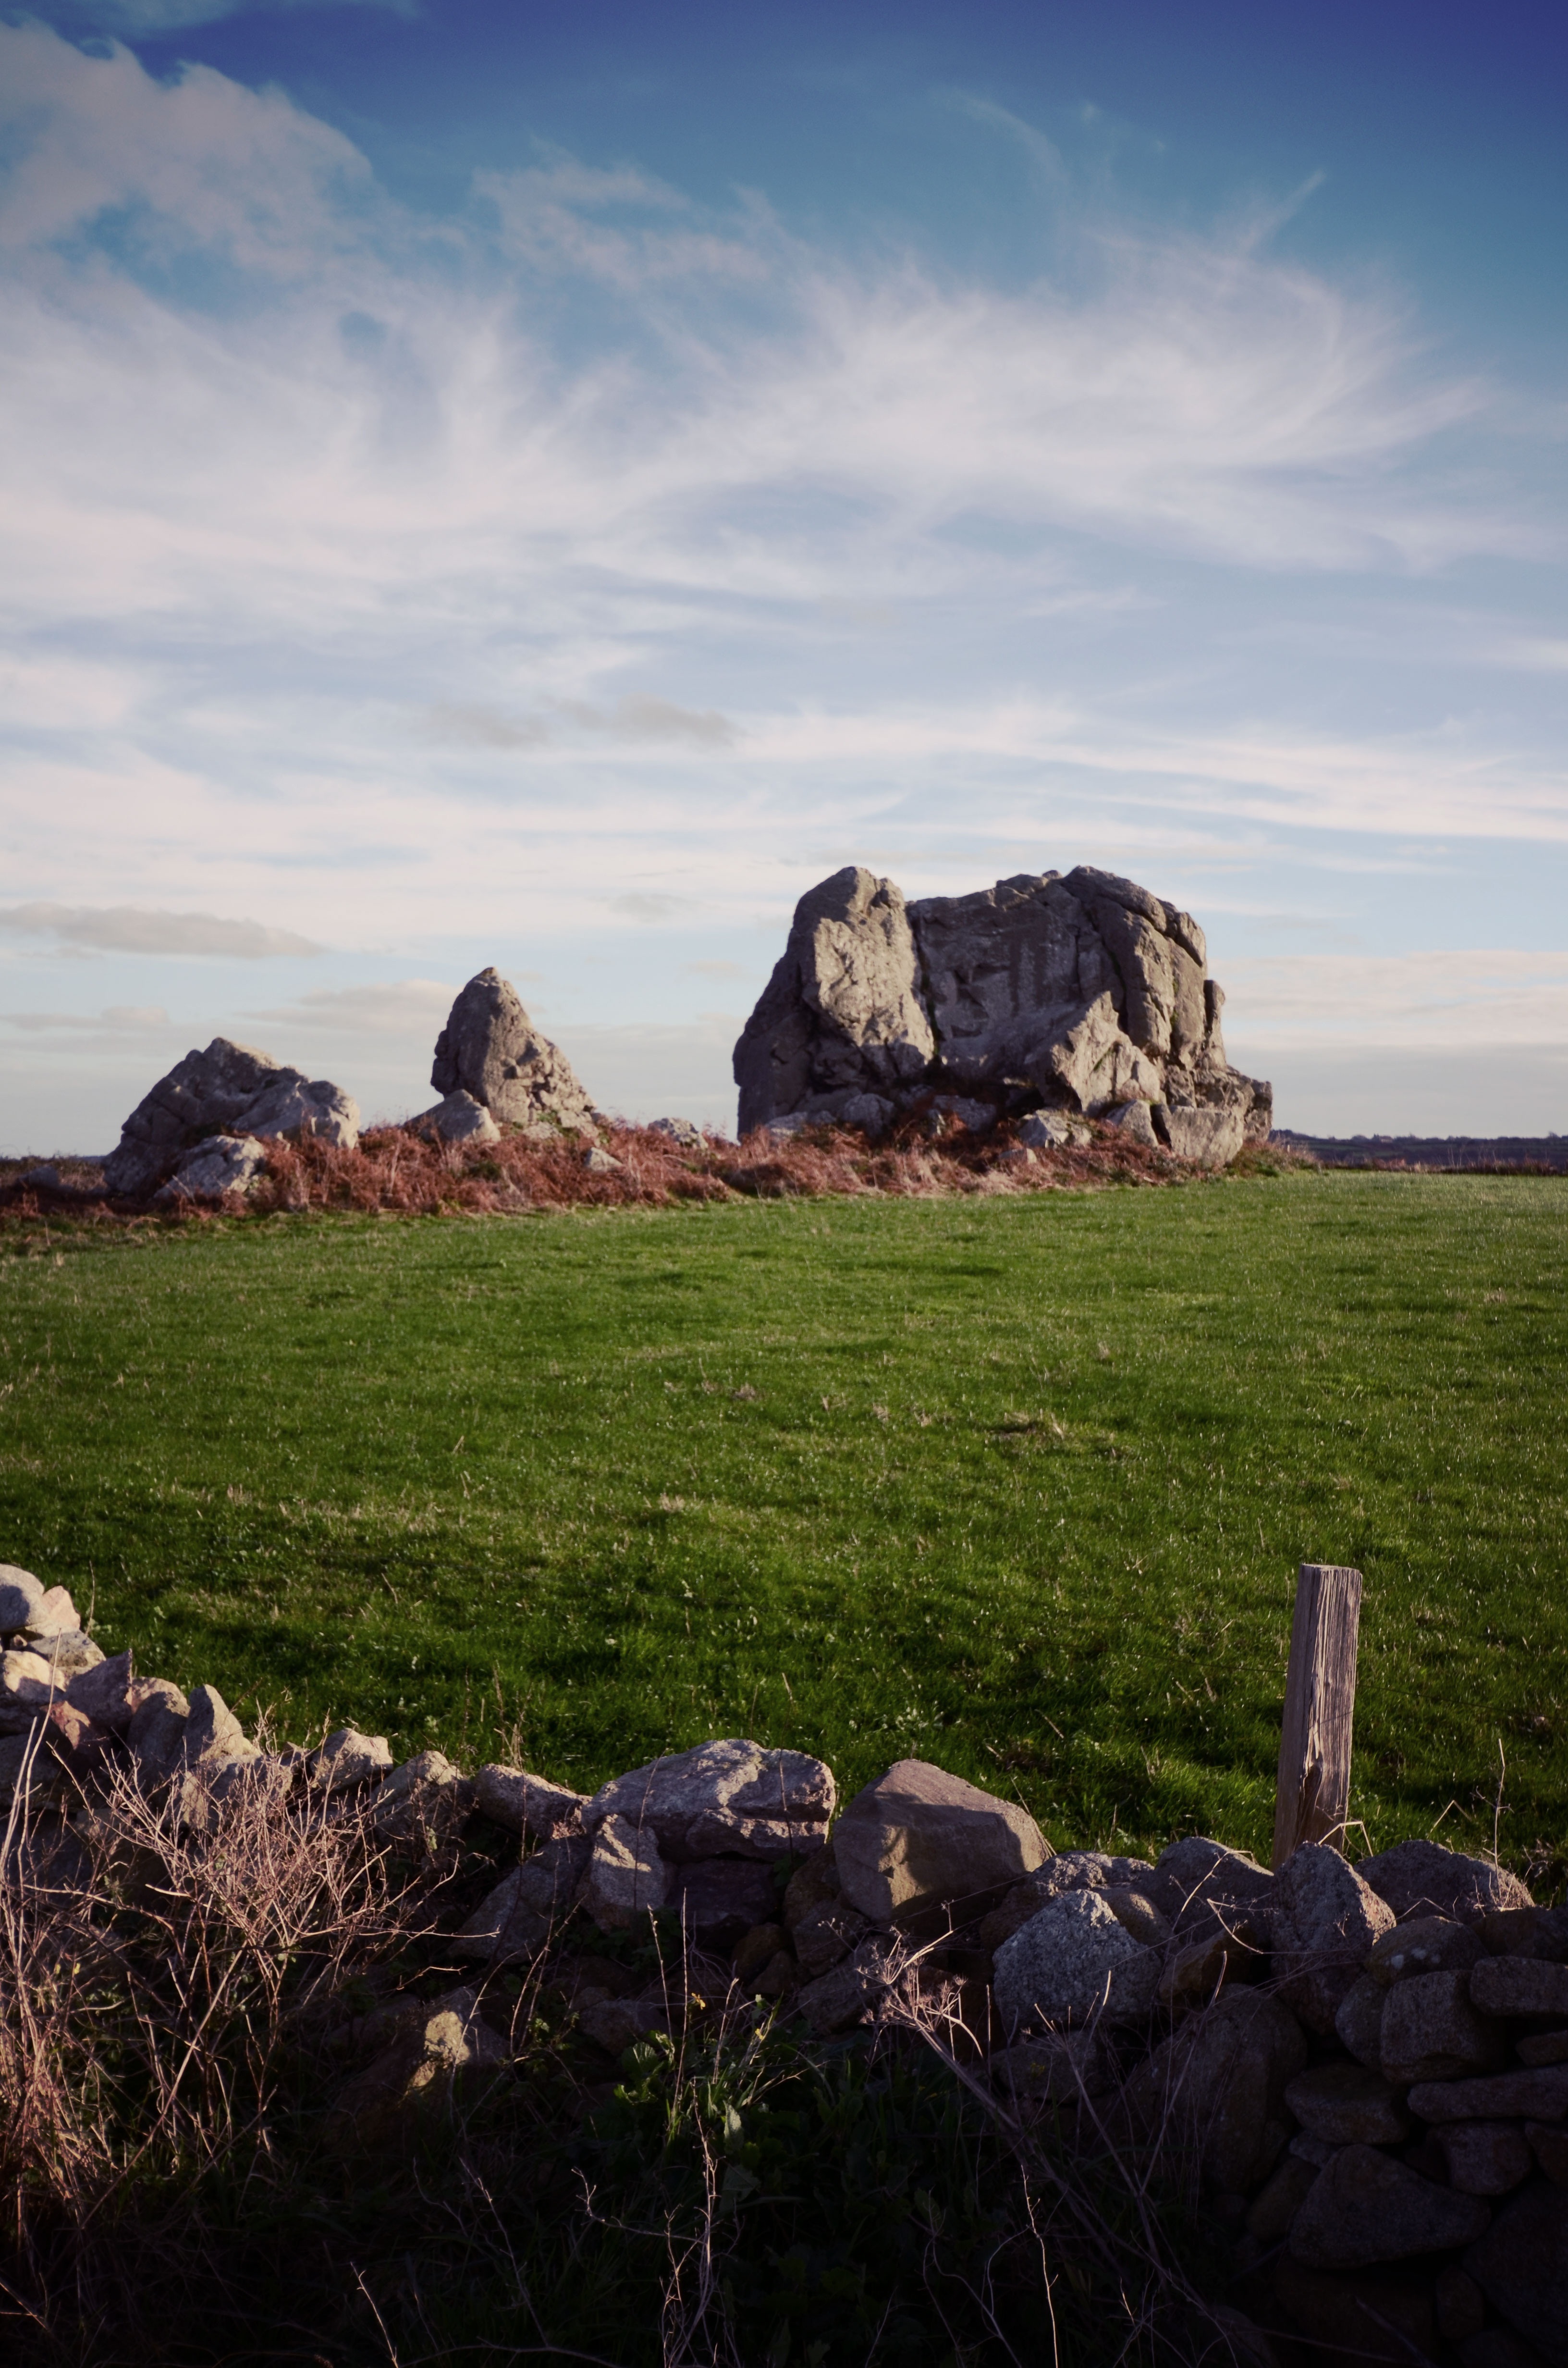
landscape, sea, coast, tree, nature, grass, rock, wilderness, mountain, hill, cliff, france, terrain, pierre, roche, auderville, rural area, geographical feature